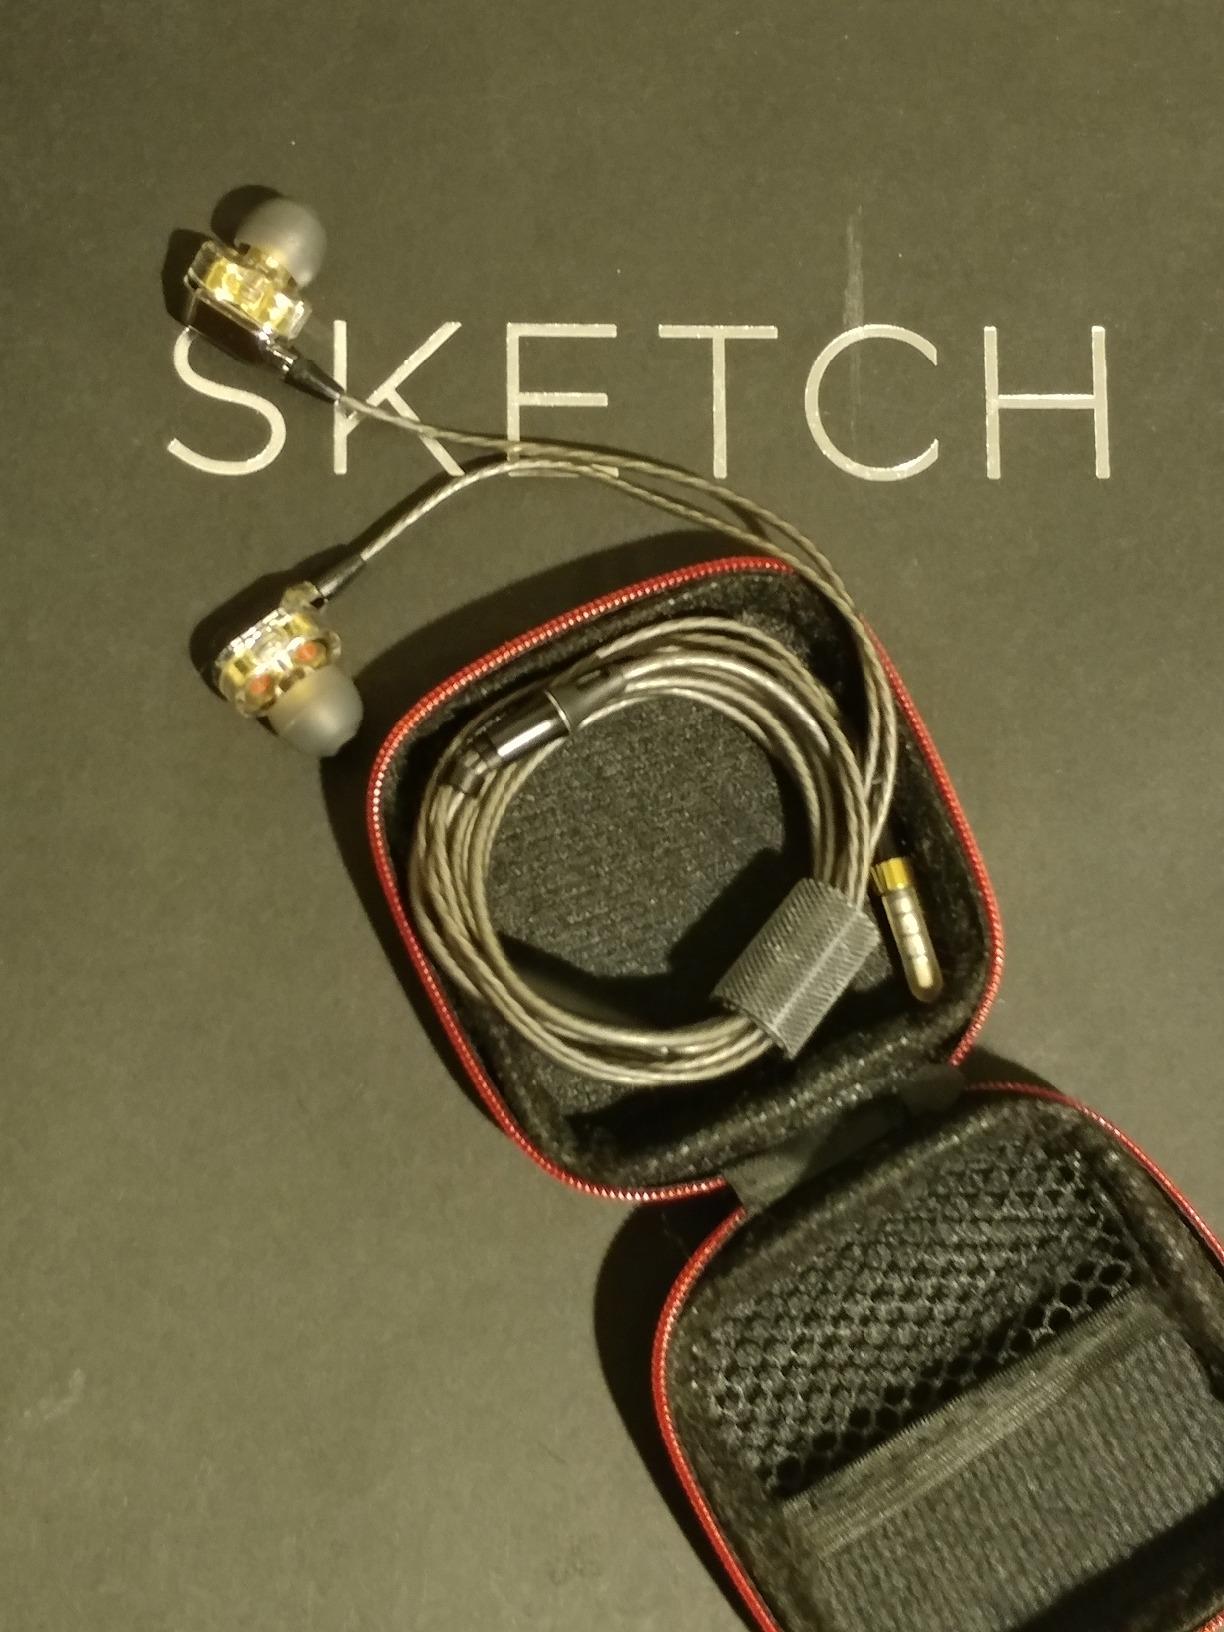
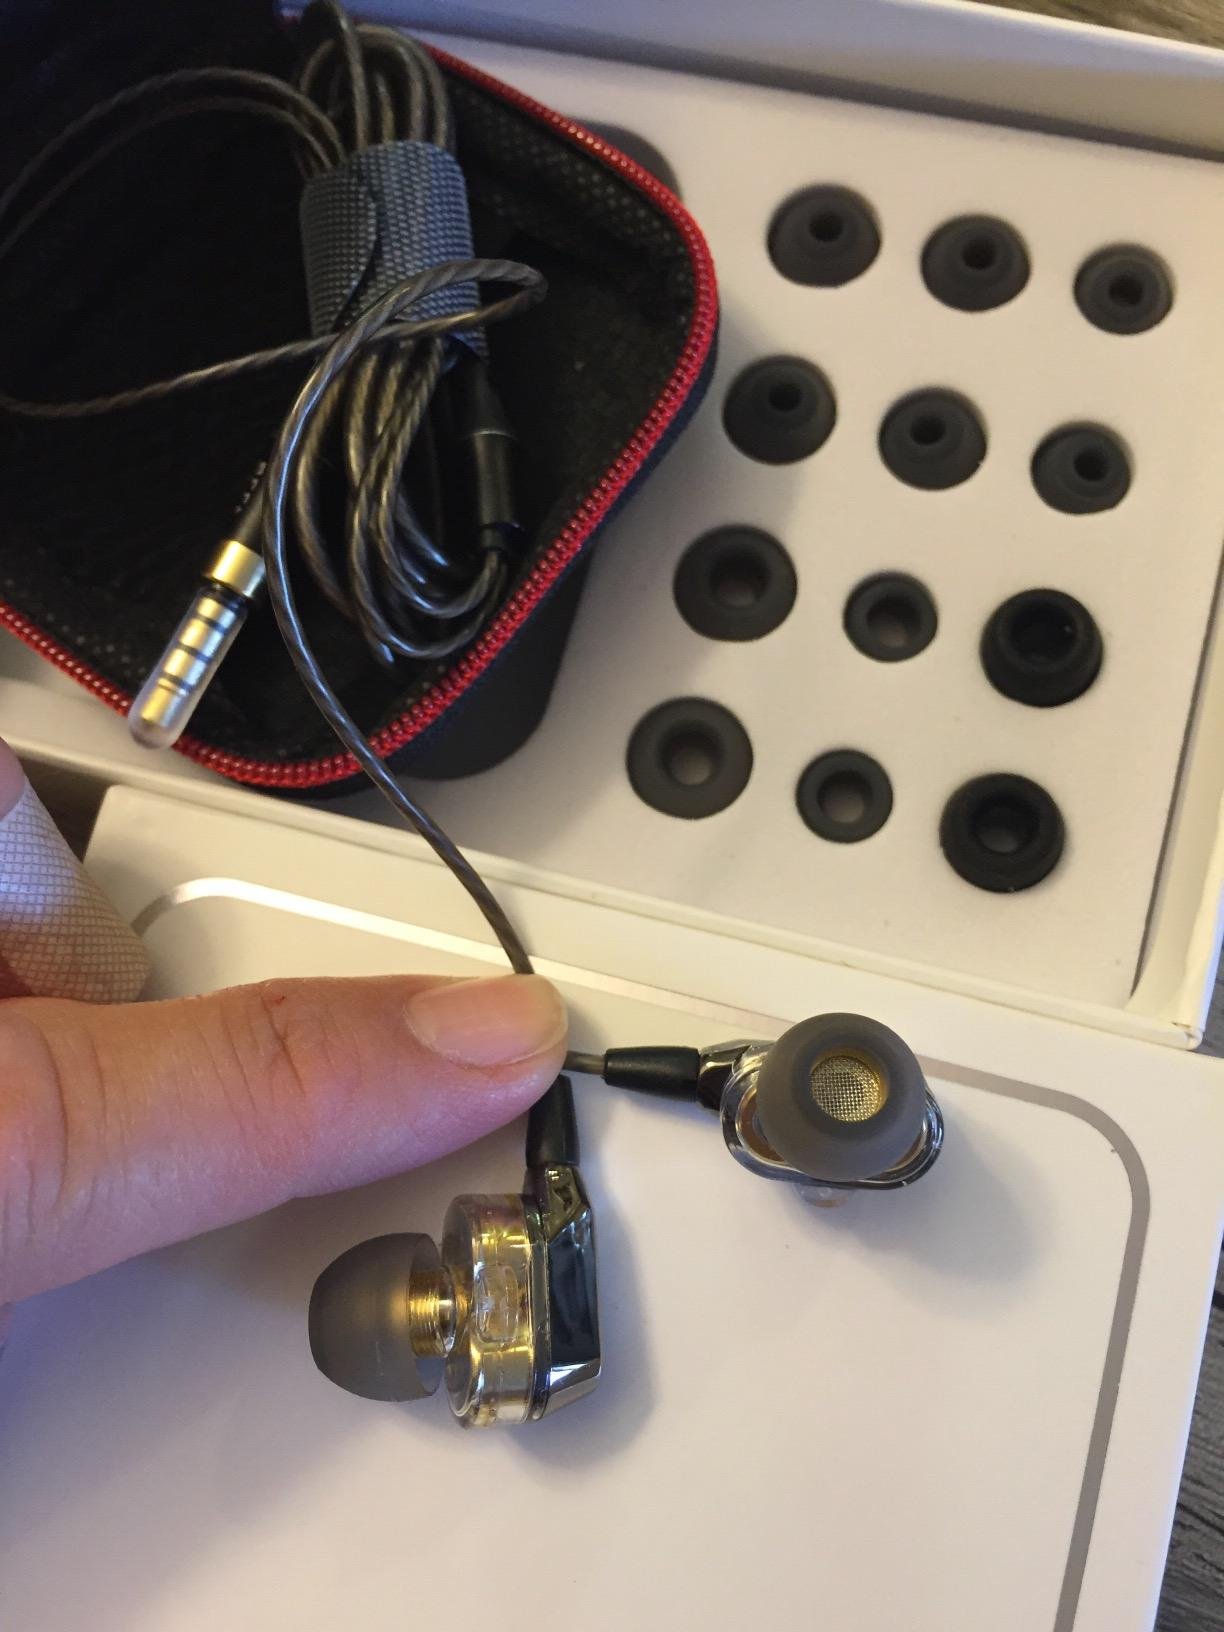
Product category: headphones
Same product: yes